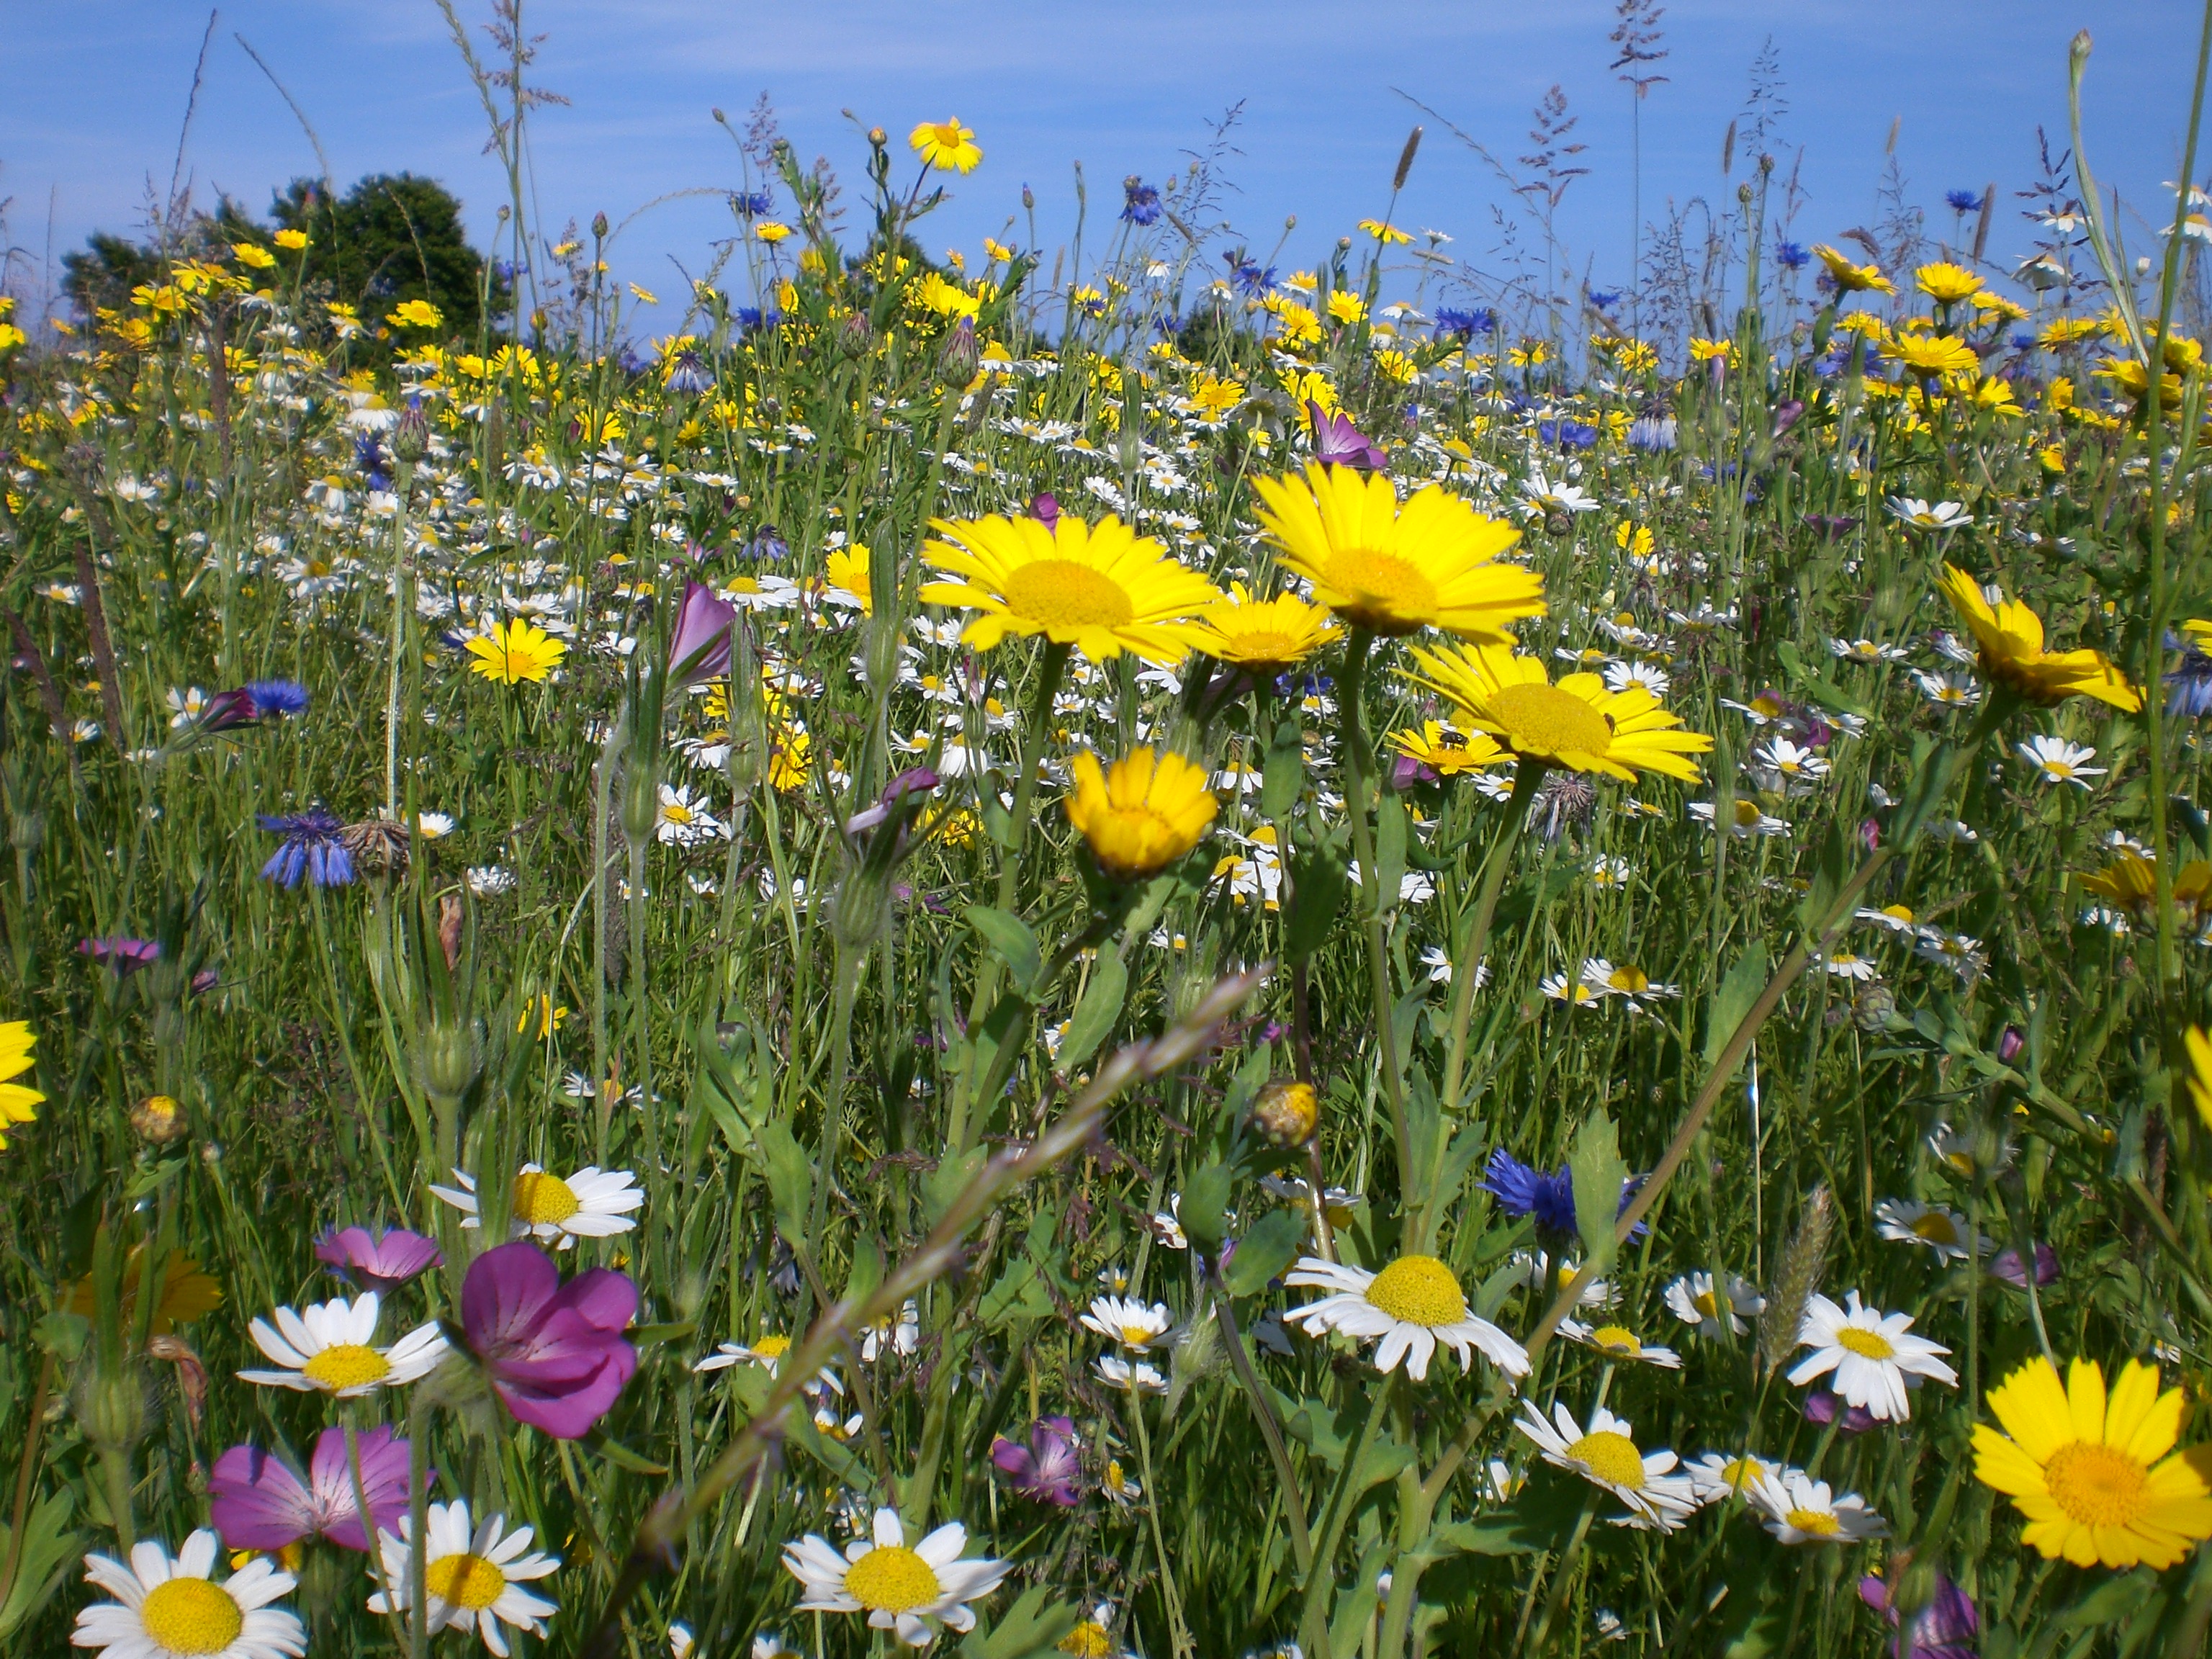
flowers, wild flowers, cornwall, flower, wildflower, meadow, yellow, flora, plant, field, grass, spring, daisy family, chamaemelum nobile, daisy, prairie, grassland, ecoregion, oxeye daisy, landscape